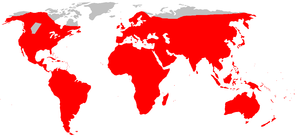
Brun rotte
Brun rottes udbredelse
Brun rottes udbredelse
Brun rotte, også kendt som vandrerotte, er en gnaver, der normalt har en kropslængde på mellem 28 og 45 cm inkl. hale. Hunnerne vejer mellem 200-400 g, hanner mellem 300 og 700 g. De kan dog komme op og veje mere under rette omstændigheder.